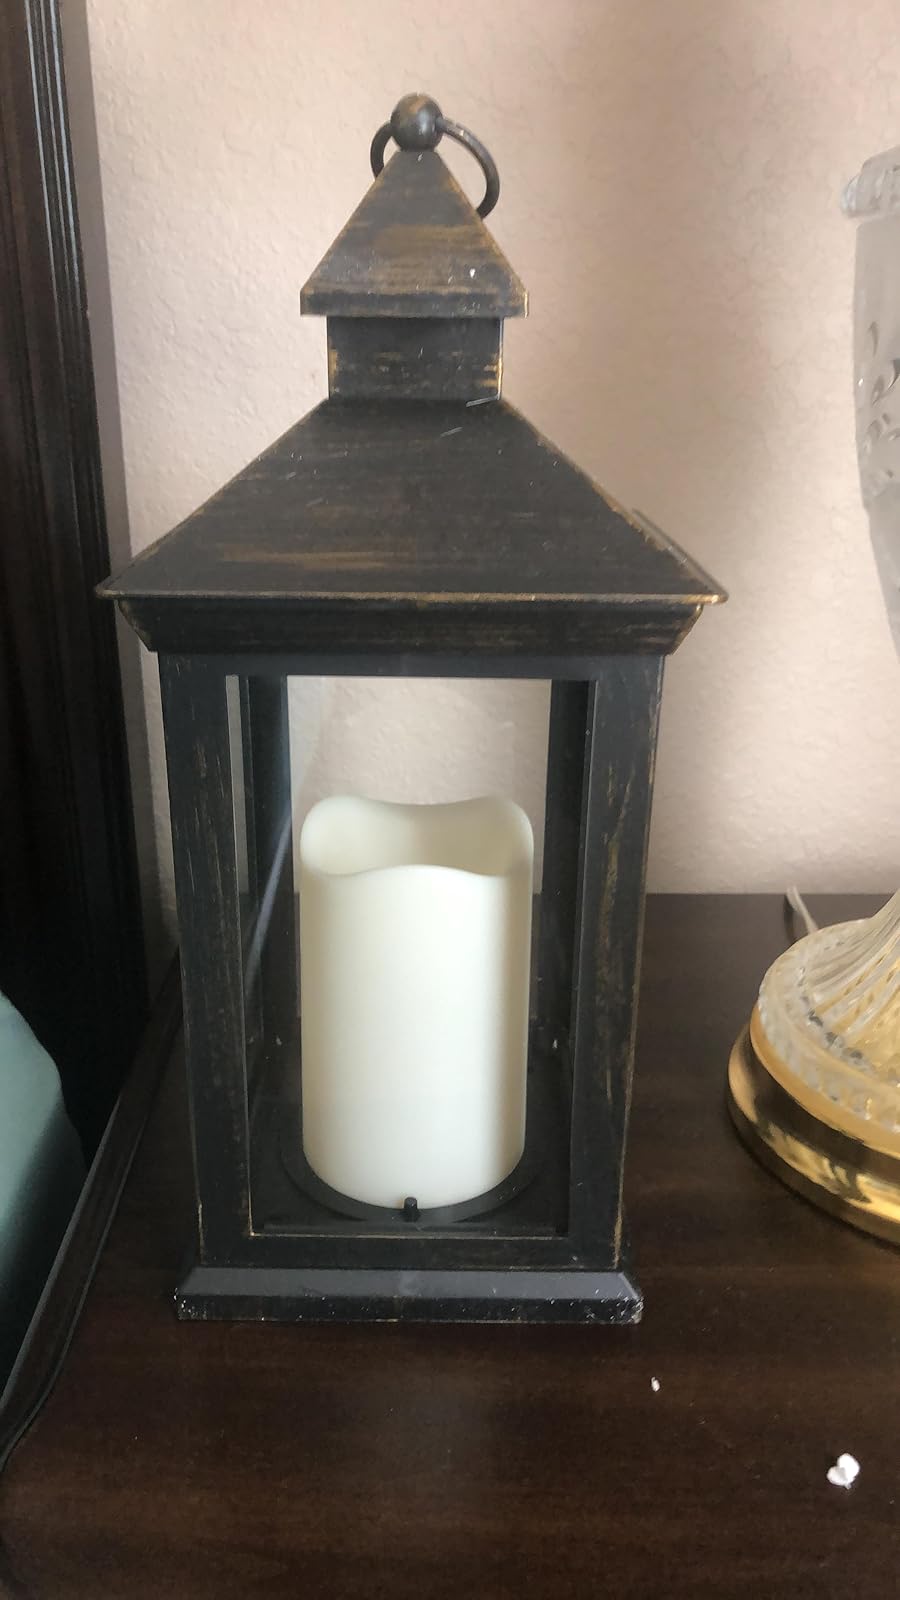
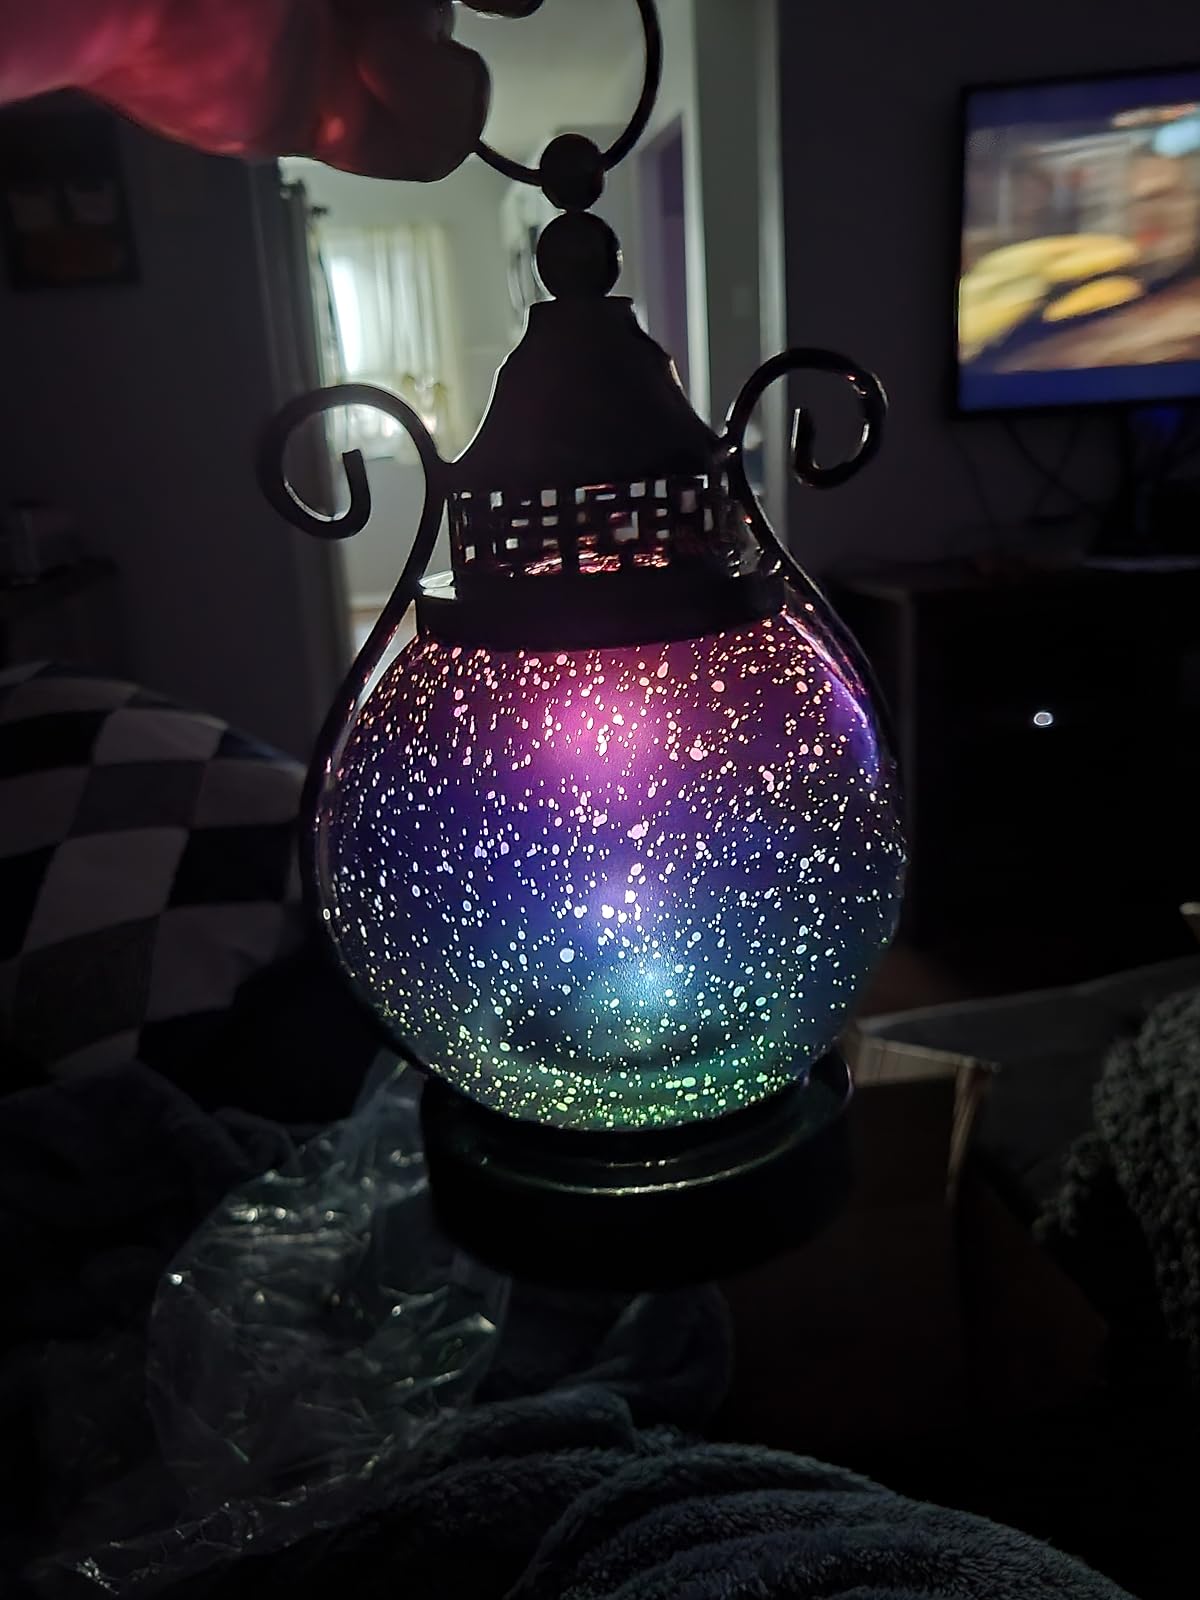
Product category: lantern
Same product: no